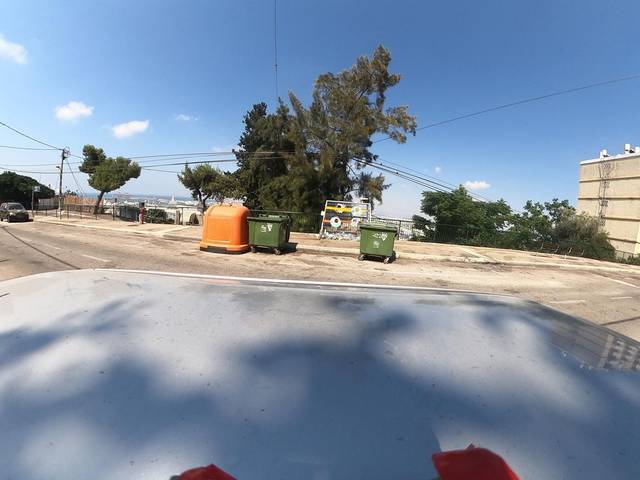
Region: Israel
Coordinates: 32.791, 35.022